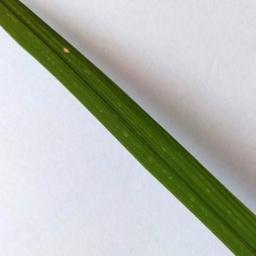
Label: Rice___Leaf_Blast